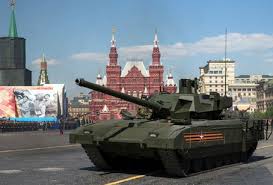
Label: Tank